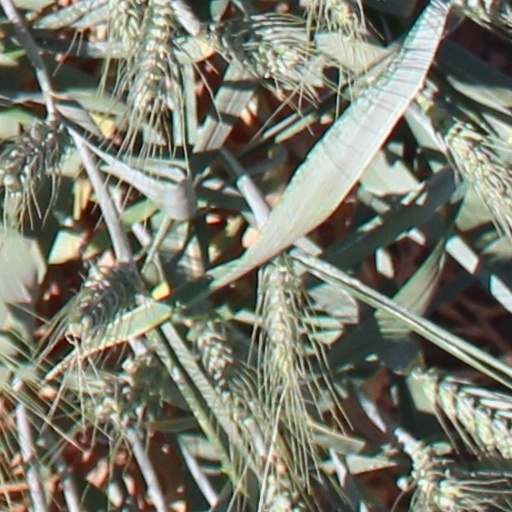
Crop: wheat